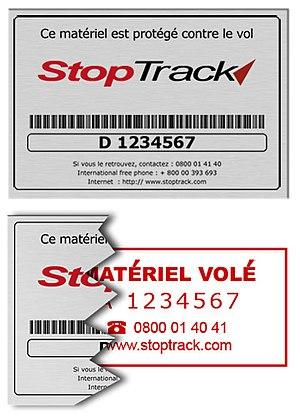
logo du groupe Oxygen
La société Oxygen est spécialiste sur le marché de la protection antivol pour matériel informatique. Présente dans plus de 26 pays dans le monde, partenaire des marques informatiques telles que Hewlett-Packard, DELL, IBM ou Toshiba, elle assure la protection d’un parc informatique de plus de 10 millions de machines.